Ed Snider

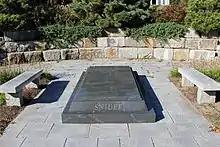
Snider's grave at West Laurel Hill Cemetery

In 2014, Snider was treated for bladder cancer. Although he announced in September 2014 that he was "cancer free", the cancer subsequently returned in 2015. After a months-long battle, Snider died on April 11, 2016, at his home in Montecito, California and was interred at West Laurel Hill Cemetery in Bala Cynwyd, Pennsylvania.